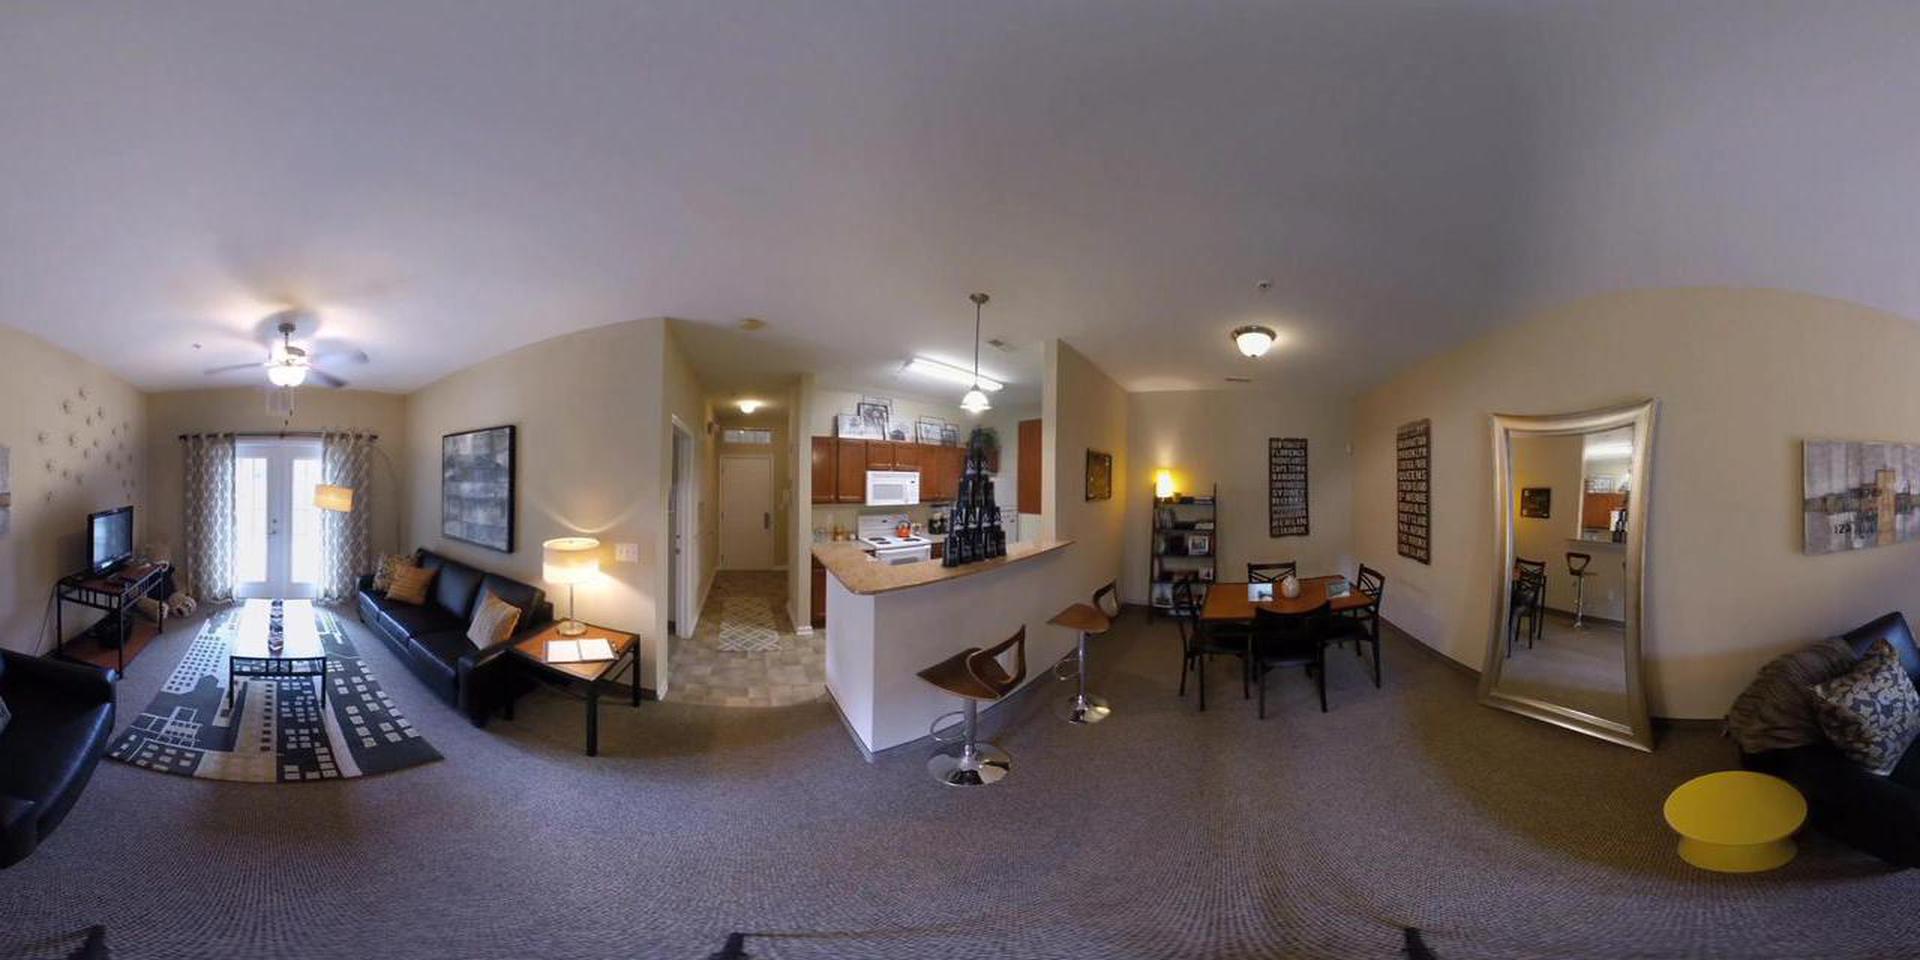
Referred object: The painting above the sofa

Referred object: turn slightly right to face the kitchen counter with bar stools

Referred object: the small yellow table opposite the tall mirror